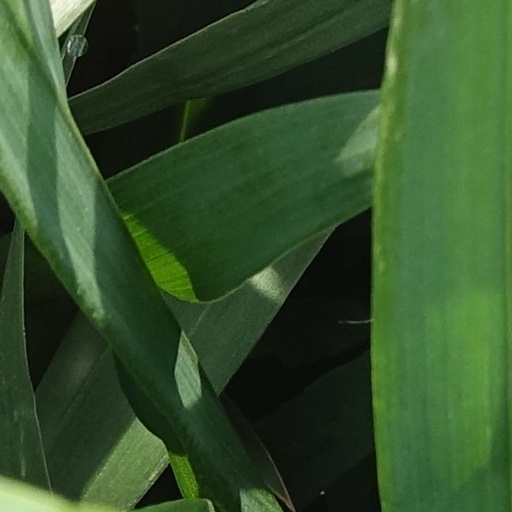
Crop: wheat